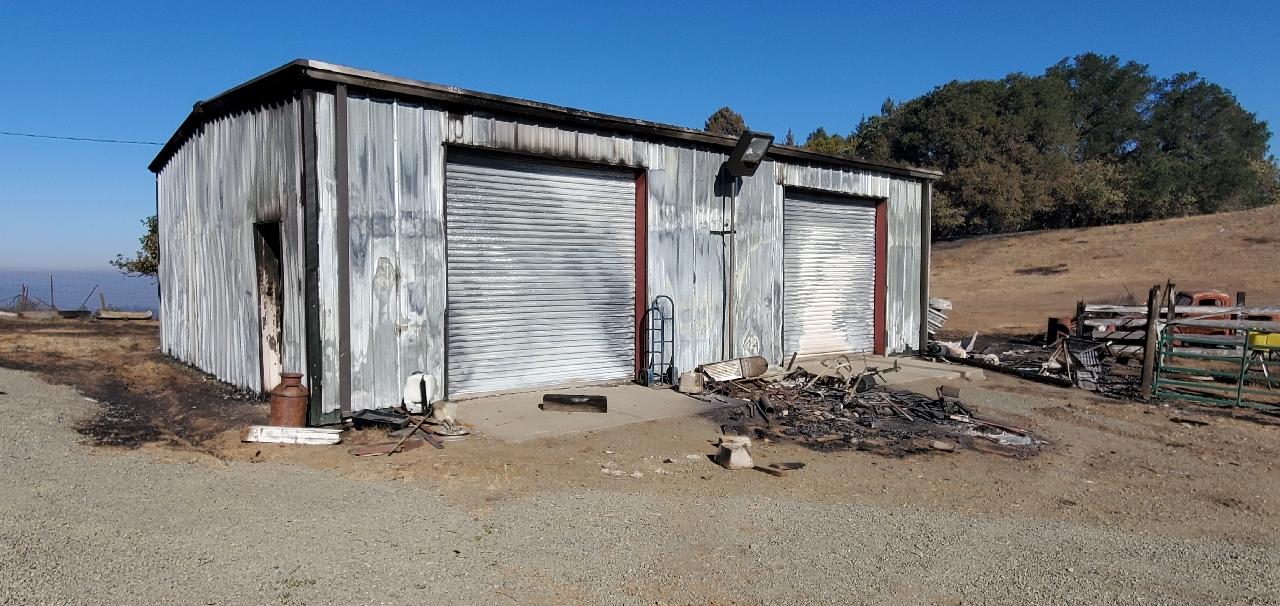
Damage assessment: destroyed